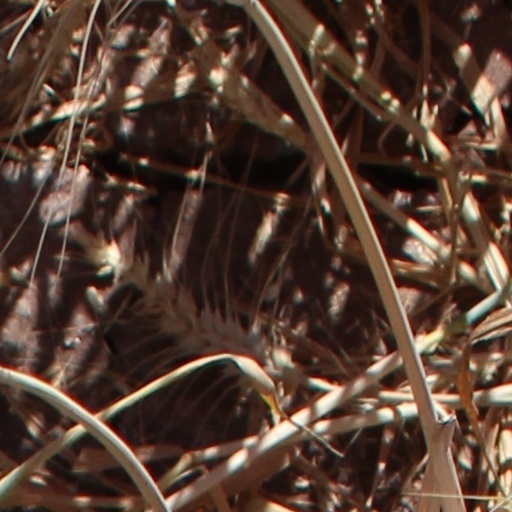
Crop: wheat